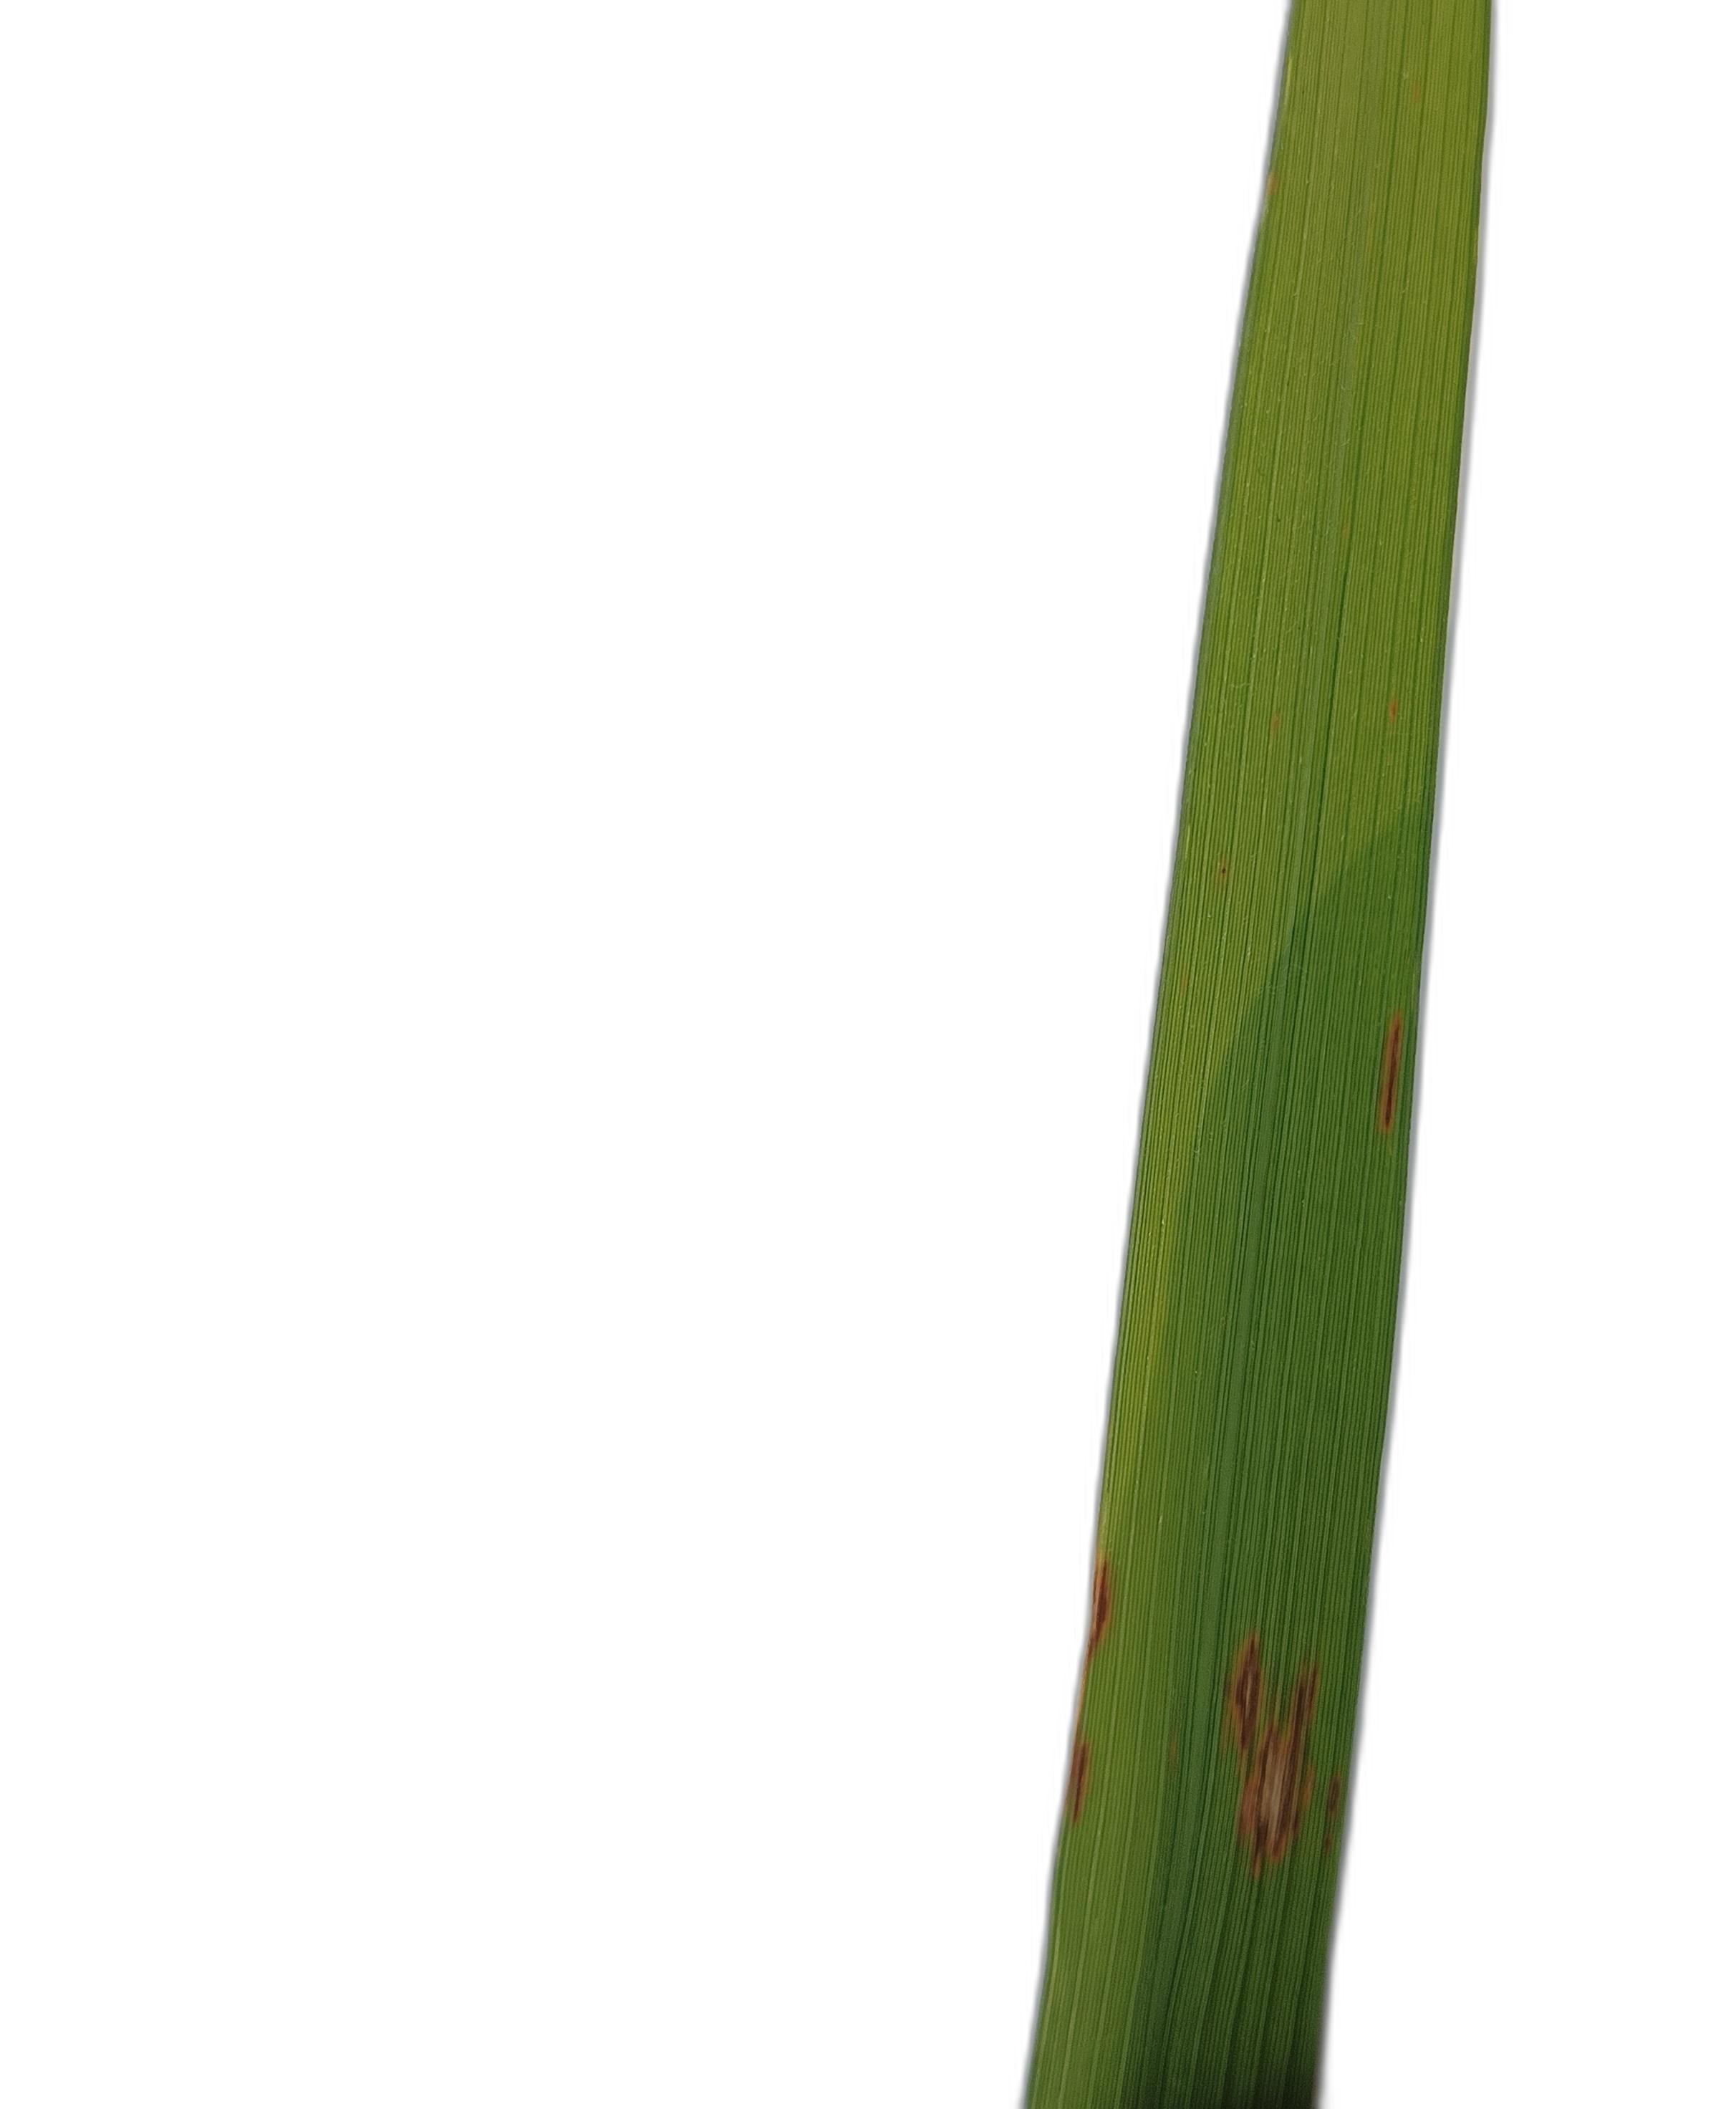
Label: Rice Blast